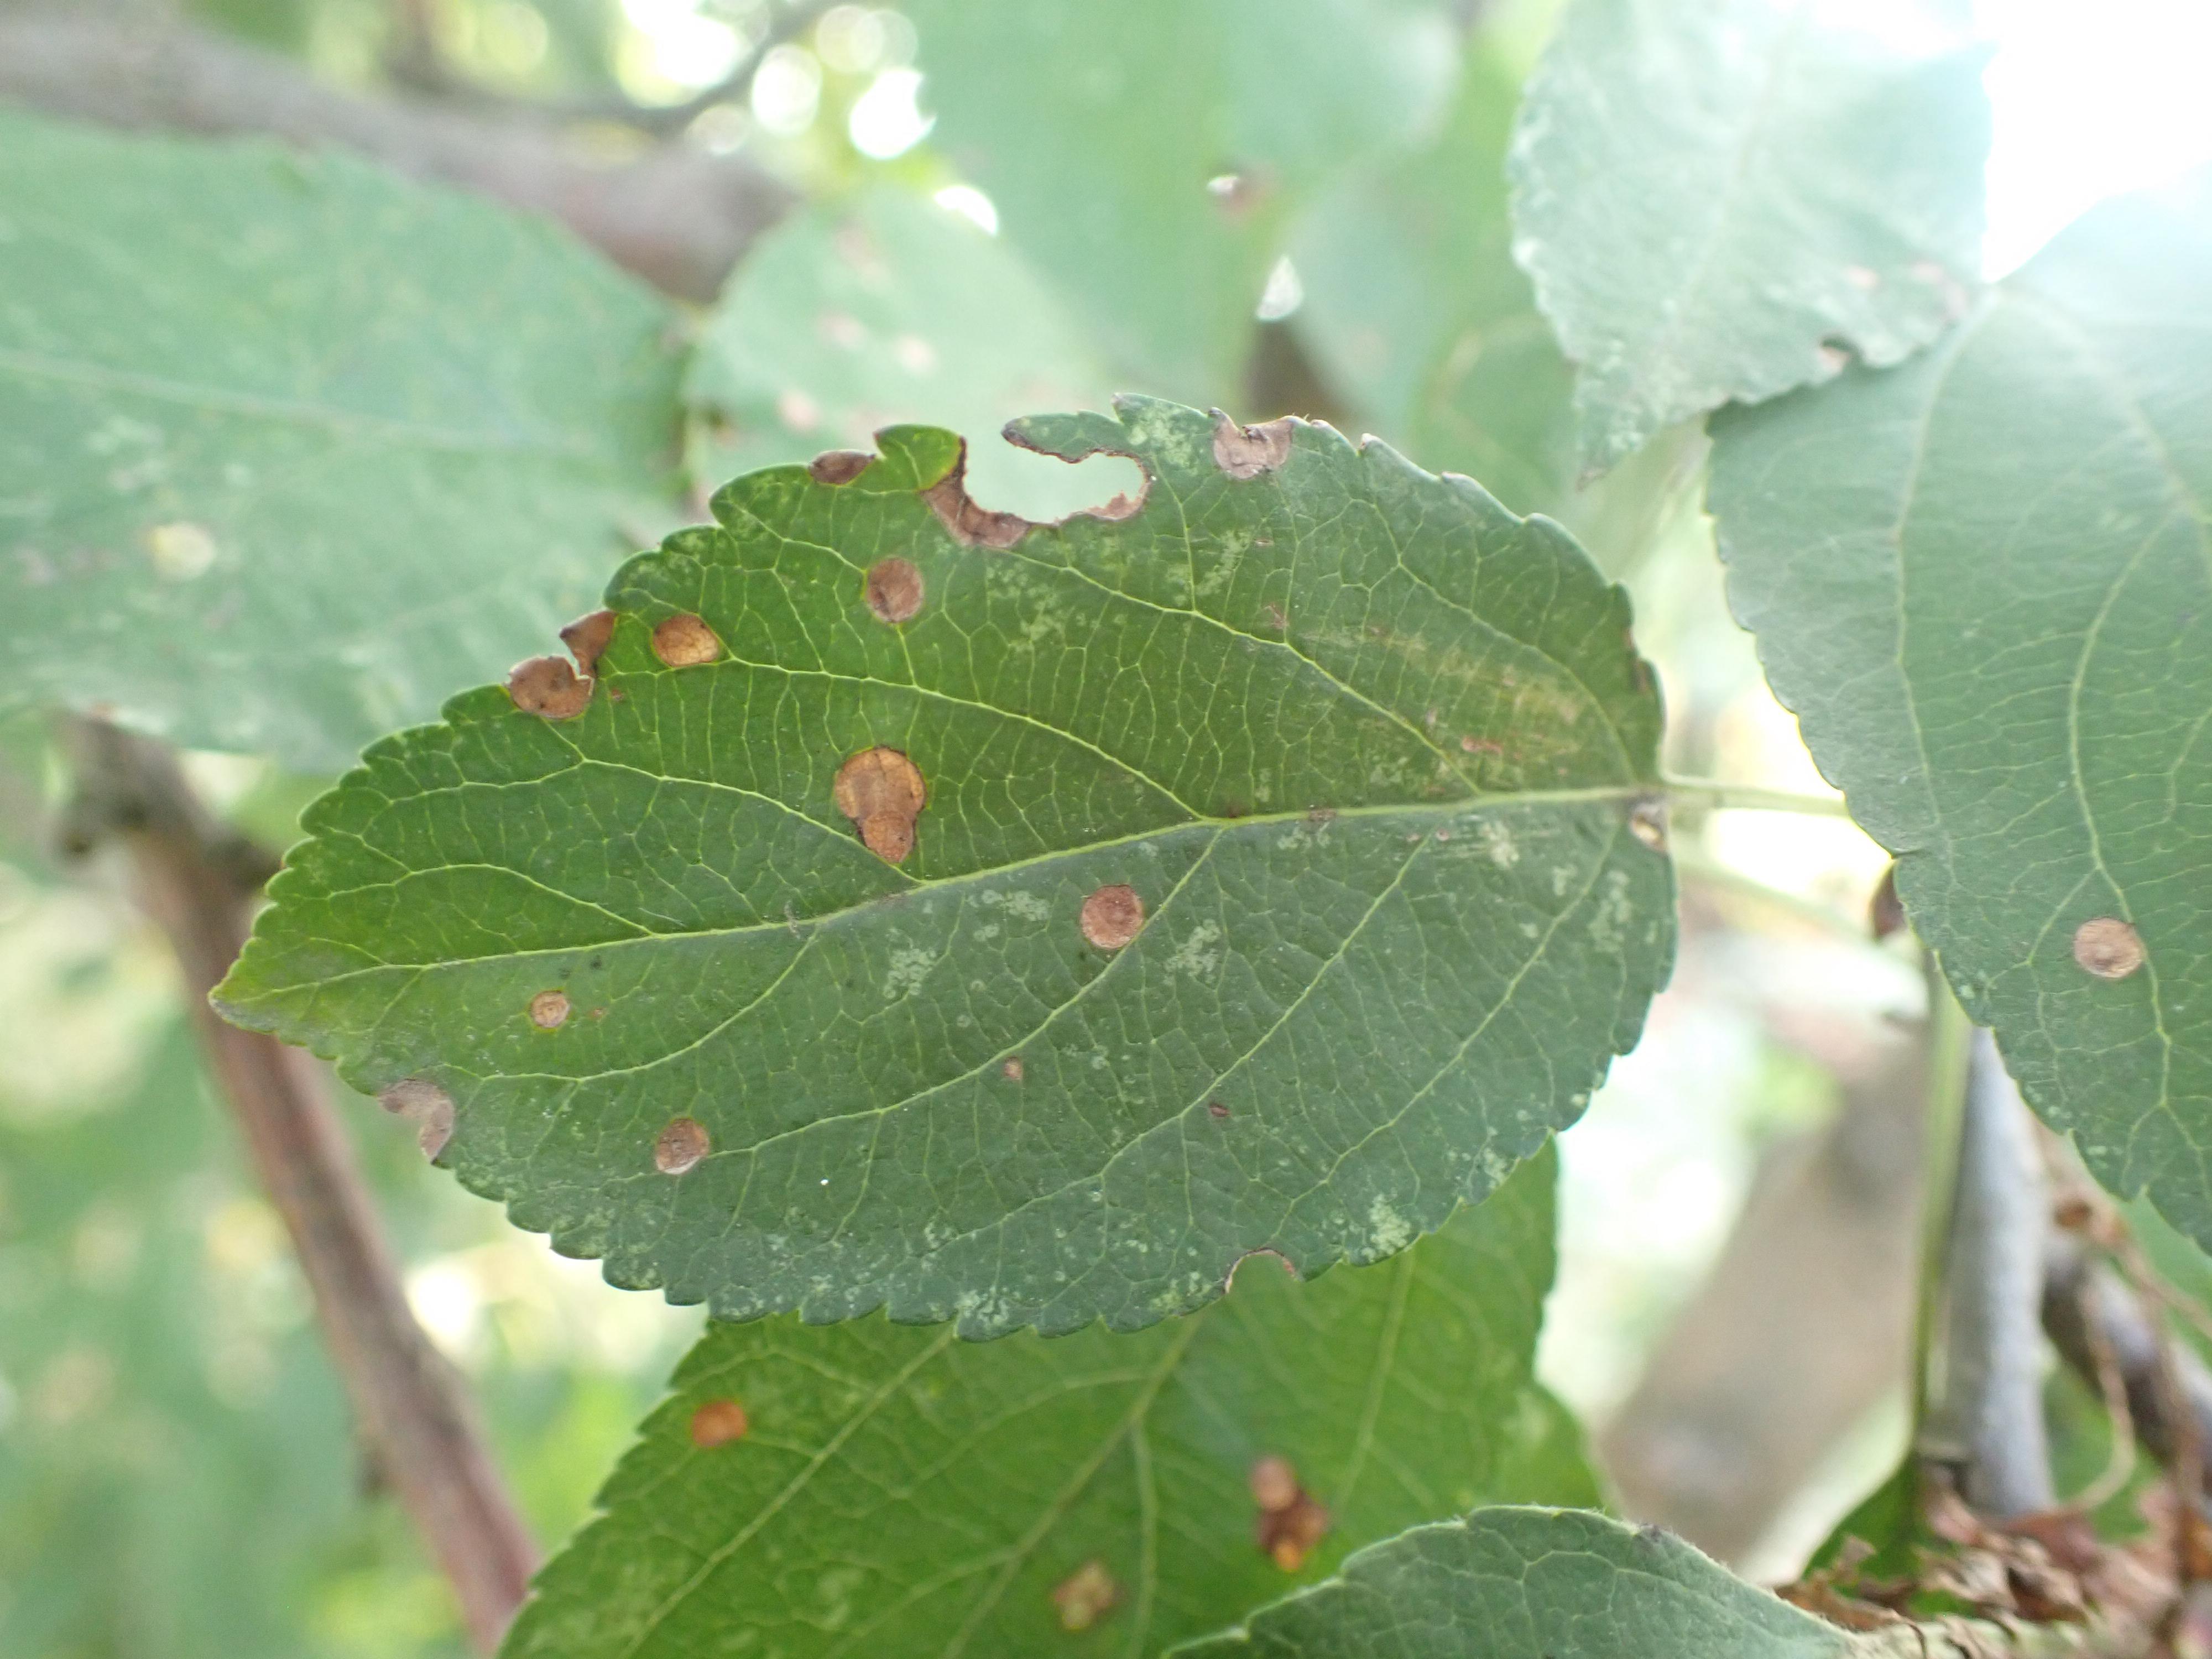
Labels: complex